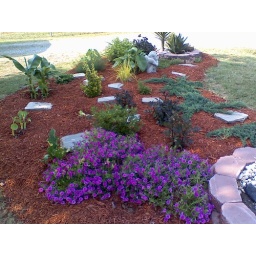
Our flower bed in the front